Charlton Heston

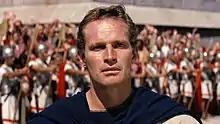
Heston in "Ben-Hur" (1959)

Heston went back to Westerns with "Three Violent People" (1957). Universal tried to interest him in a thriller starring Orson Welles, "Touch of Evil"; Heston agreed to be in it if Welles directed. The film has come to be regarded as a classic masterpiece. He also played a rare supporting role in William Wyler's "The Big Country" opposite Gregory Peck and Burl Ives. Heston got another chance to play Andrew Jackson in "The Buccaneer" (1958), produced by De Mille and starring Yul Brynner.